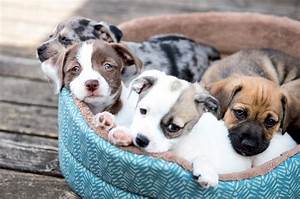
Label: cane